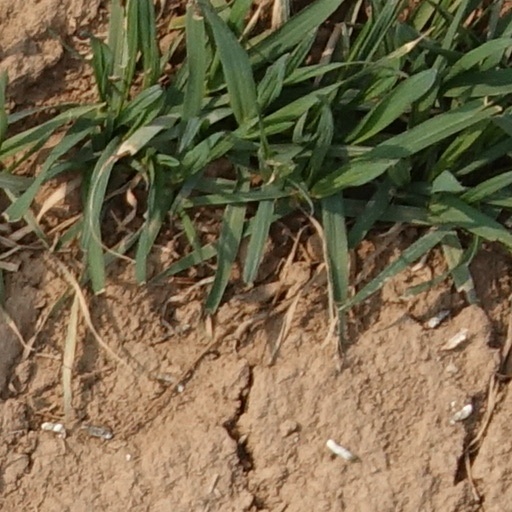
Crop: wheat